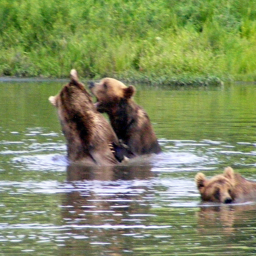
Three bears in water with grassy area in background.
Two bears biting each other in a body of water with another bear swimming nearby.
Three bears swimming in a body of water.
Three bears in a river, two of them playing.
Three bears are playing together in the water.